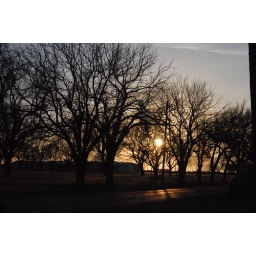
i snapped this from the car window with my new nikon D40- which i love by the way